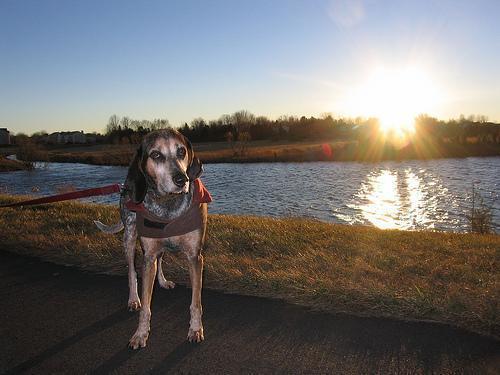
bluetick